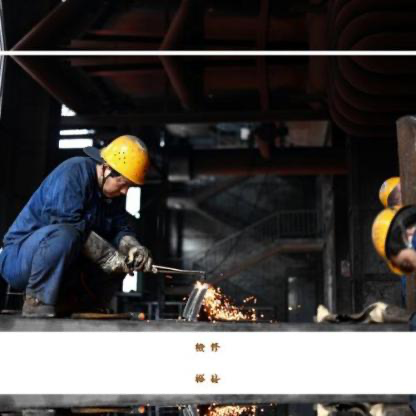
Objects in the image:
label: helmet
label: helmet
label: helmet
label: person